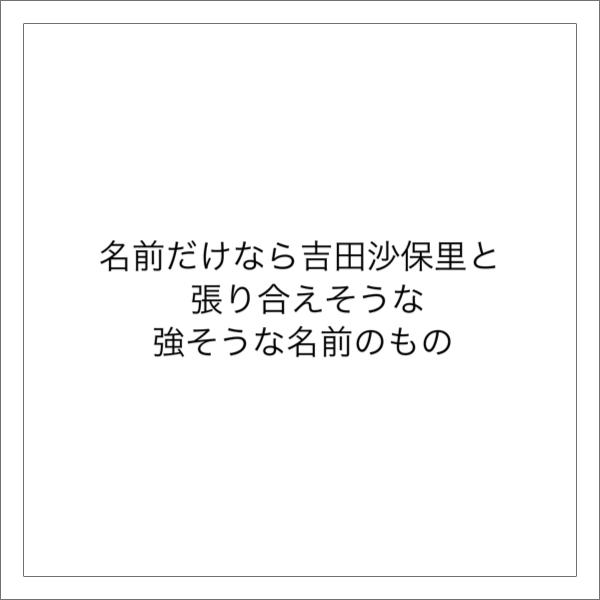
回答: サイヤ人